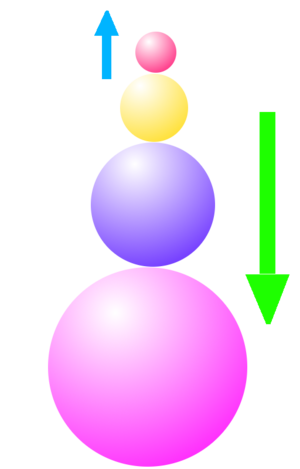
Le canon galiléen, ou canon de Galilée est